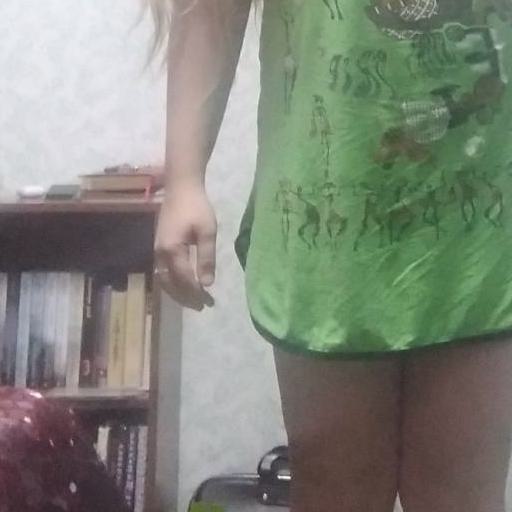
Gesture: no_gesture